Abrahamic religions

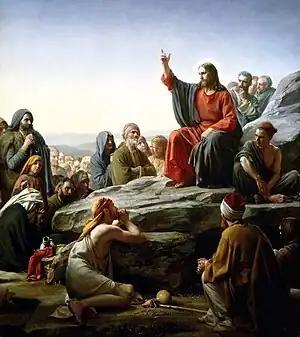
"The Sermon on the Mount" by Carl Heinrich Bloch (1877)

In Islamic theology, God ( "") is the all-powerful and all-knowing creator, sustainer, ordainer and judge of everything in existence. In contrast to the Jewish and Christian traditions, which depict God usually as anthropomorph, the Islamic conception of God is less personal, but rather of a conscious force behind all aspects of the universe only known through signs of nature, metaphorical stories, and revelation by the prophets and angels. Islam emphasizes that God is singular ("") unique (') and inherently One ('), all-merciful and omnipotent. According to Islamic teachings, God exists without place and according to the Quran, "No vision can grasp him, but His grasp is over all vision: He is above all comprehension, yet is acquainted with all things." God, as referenced in the Quran, is the only God. Islamic tradition also describes the 99 names of God. These 99 names describe attributes of God, including Most Merciful, The Just, The Peace and Blessing, and the Guardian.